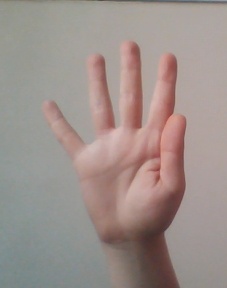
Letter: sheen